Leopold von Zenetti

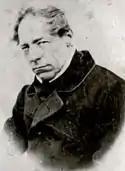
Leopold von Zenetti (Museum Lauricum Enns)

Joseph Leopold von Zenetti (15 November 1805 – 12 October 1892) was an Austrian composer. He was the organist and choirmaster of the parish church in Enns in Upper Austria for 63 years.